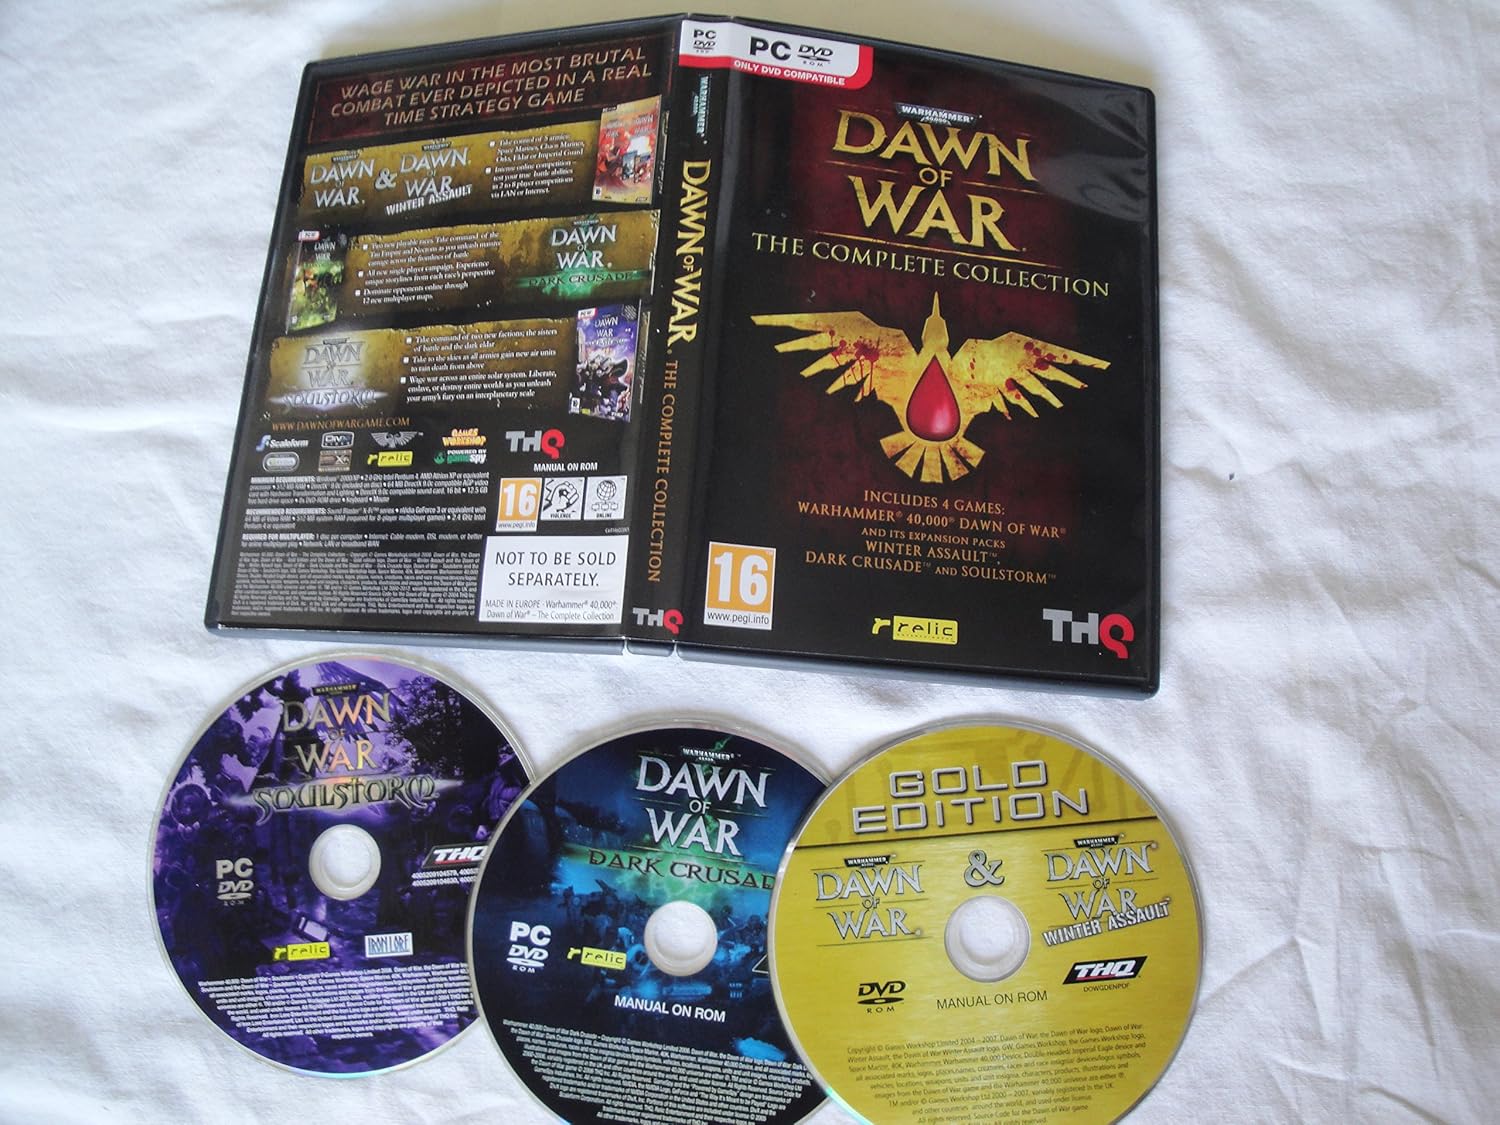
Dawn of War The Complete Collection
Category: Video Games
Warhammer 40,000 Dawn of War The Complete Collection includes the following: Warhammer 40,000 Dawn of War Game of The Year Edition, Warhammer 40,000 Dawn of War Winter Assault Expansion Pack, Warhammer 40,000 Dawn of War Dark Crusade Expansion Pack, Warhammer 40,000 Dawn of War Soulstorm Expansion Pack
Features: Includes all 4 Dawn of War titles in one incredible box set | Take control of 9 armies. Command the Space Marines, Chaos Space Marines, Orks, Eldar, Imperial Guard, Necrons, Tau Empire, Sisters of Battle or Dark Eldar in brutal front line battles. | Intense online competition - test your true battle abilities in 2 to 8 player competitions via LAN or Internet. Includes 114 multiplayer maps. | Take to the skies as all armies gain new air units to rain death from above Wage war across an entire solar system. Liberate, enslave, or destroy entire worlds as you unleash your army's fury on an interplanetary scale.